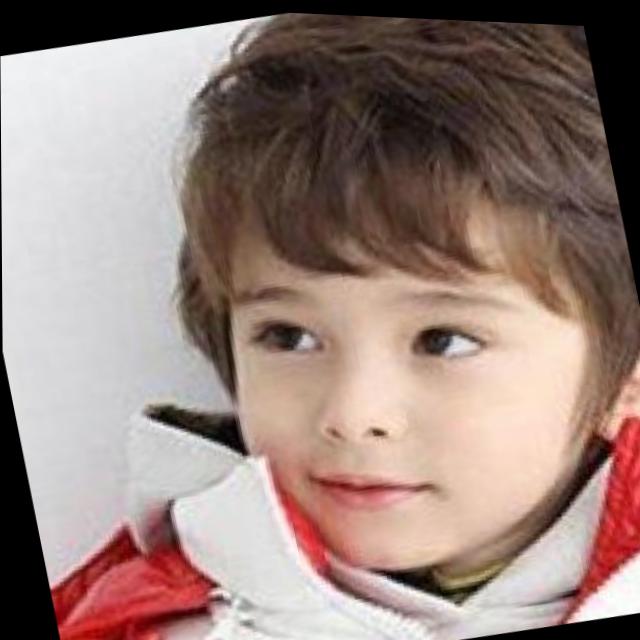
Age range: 0-12